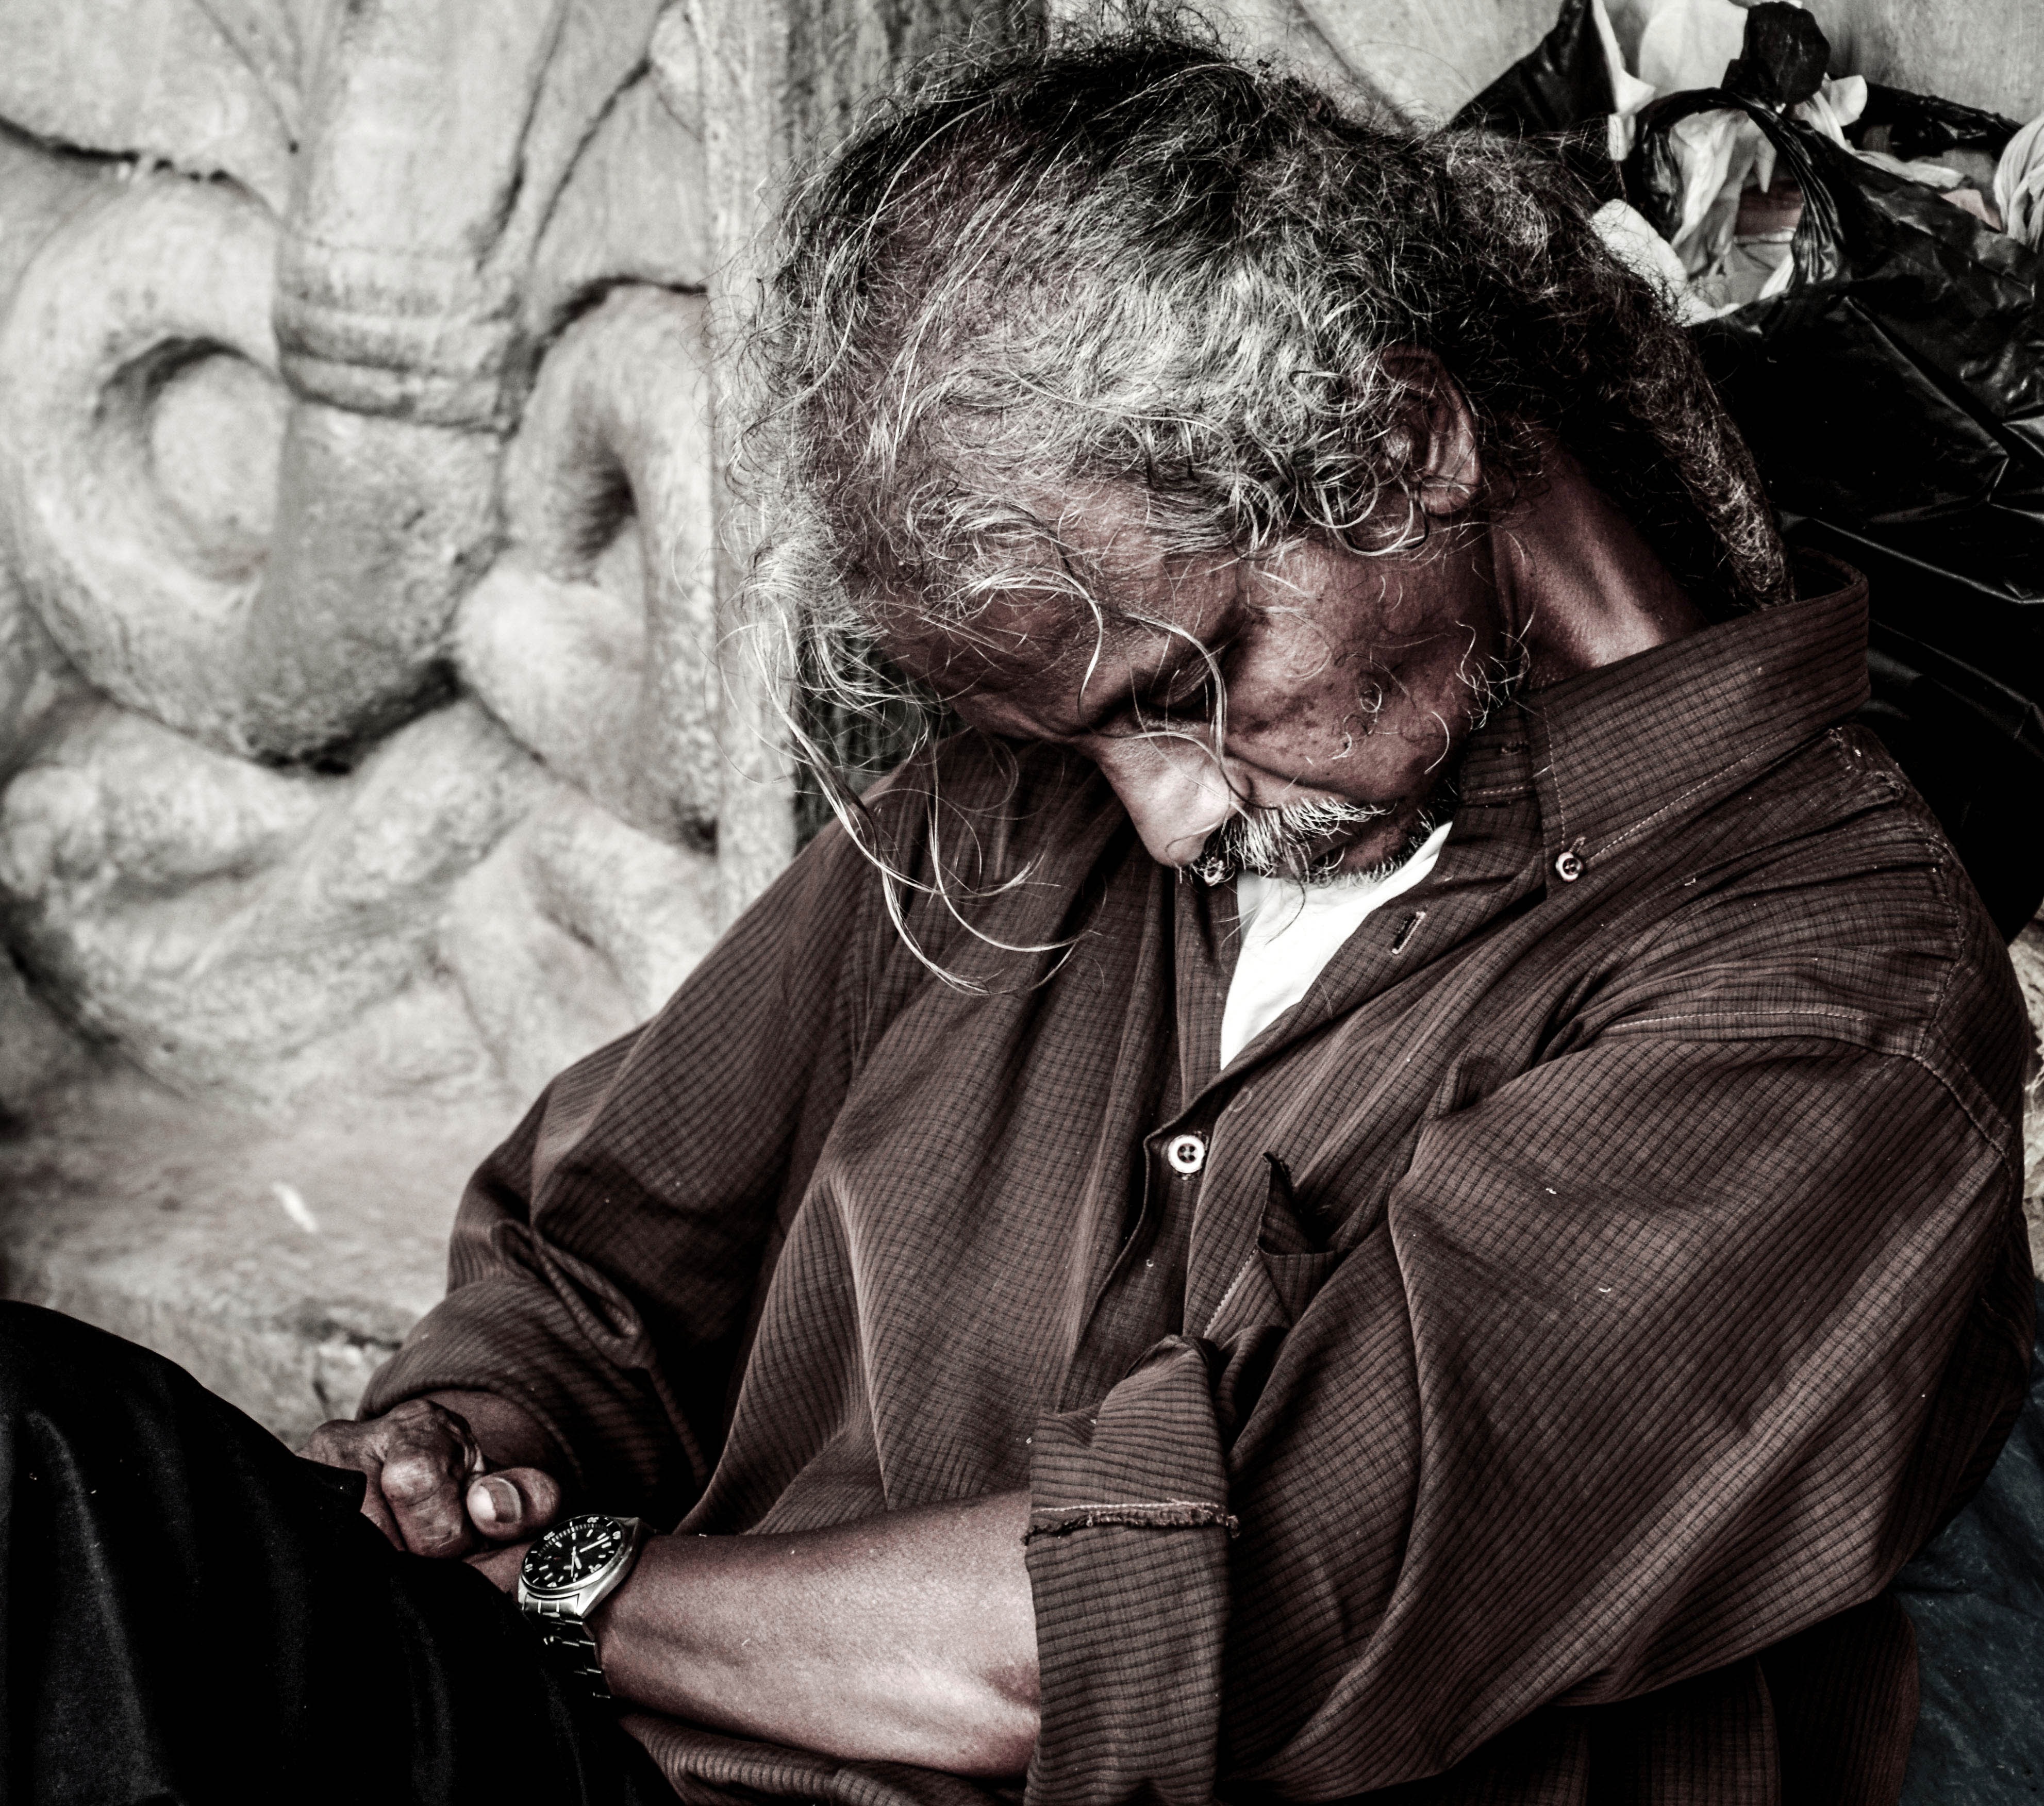
hand, man, person, people, woman, white, street, photography, retro, boy, old, city, male, social, female, portrait, young, food, sleeping, small, child, human, dirty, black, monochrome, lifestyle, concrete, old man, world, sad, homeless, one, happy, little, amazing, senior, poverty, elderly, adult, beggar, poor, hungry, art people, no food, editor's choice awards